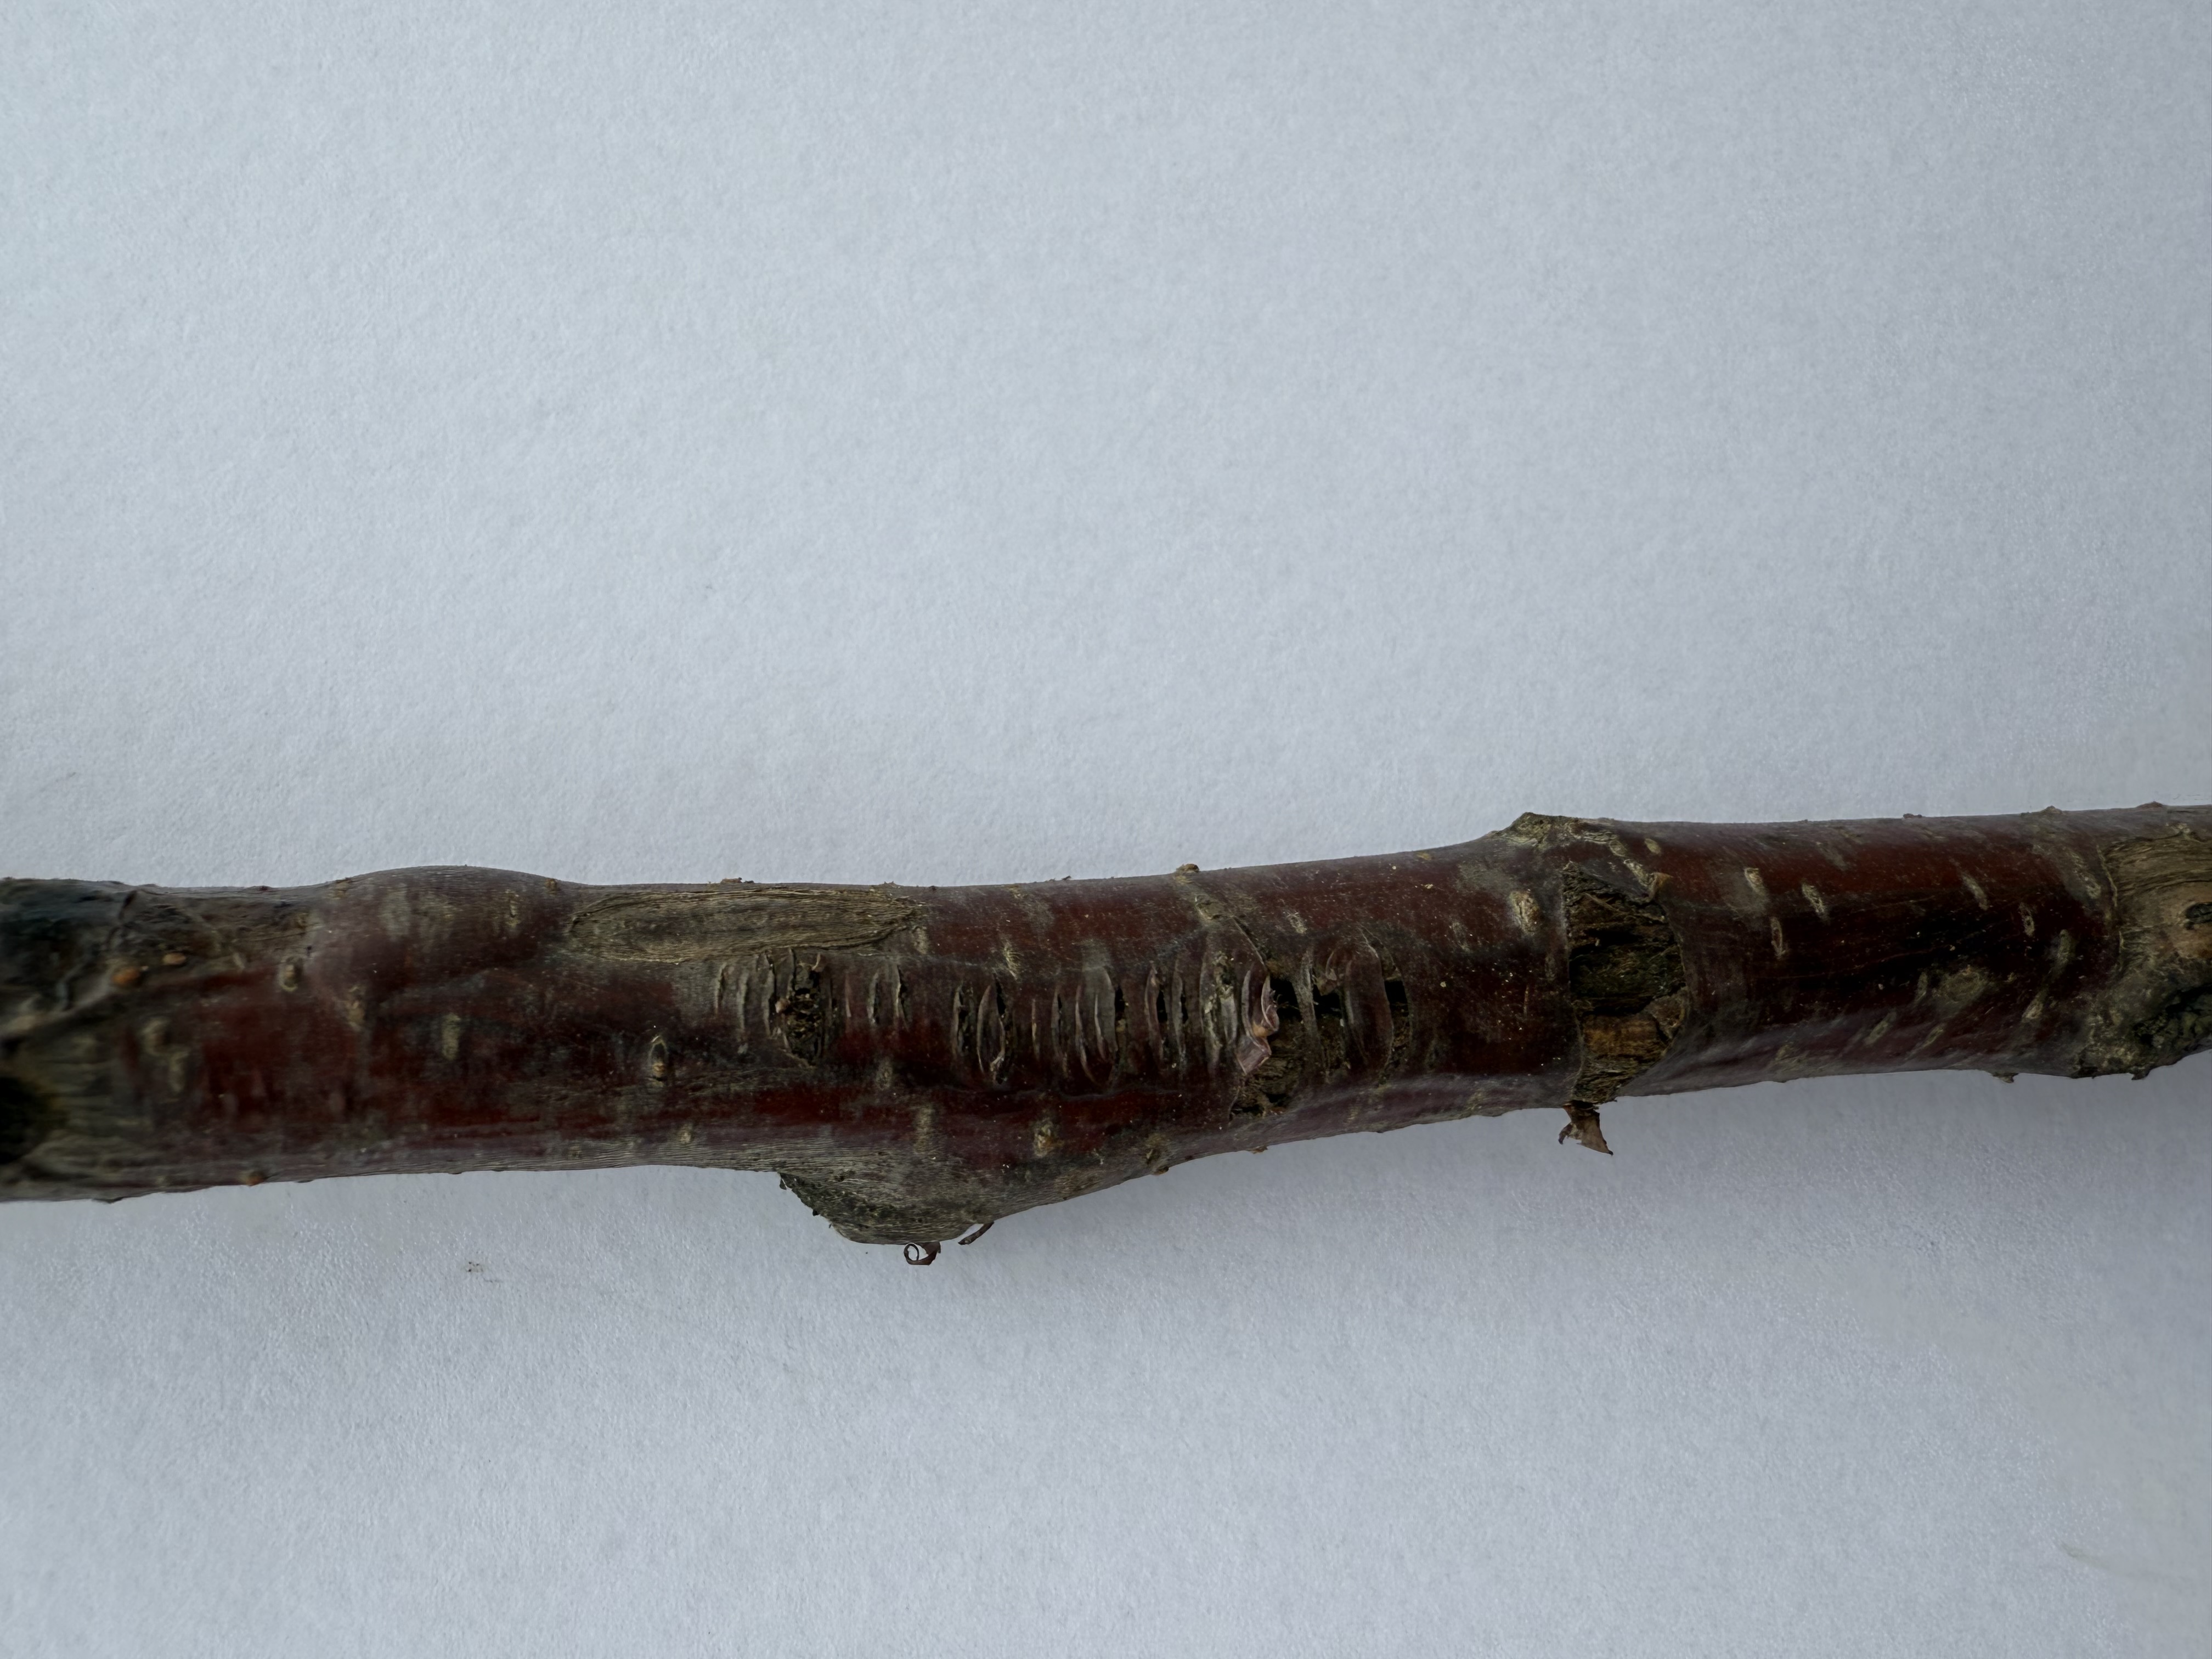
Variety: Kutahya Sour Cherry